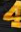
Number: 4